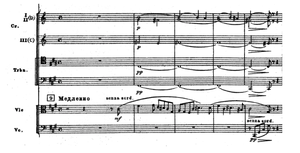
Thème d'Antan, dans la suite symphonique Antar de Rimski-Korsakov
Ivan le Terrible et son fils Ivan le 16 novembre 1581, également connu sous le nom d'Ivan le Terrible tue son fils, est un tableau peint par Ilia Répine entre 1883 et 1885.